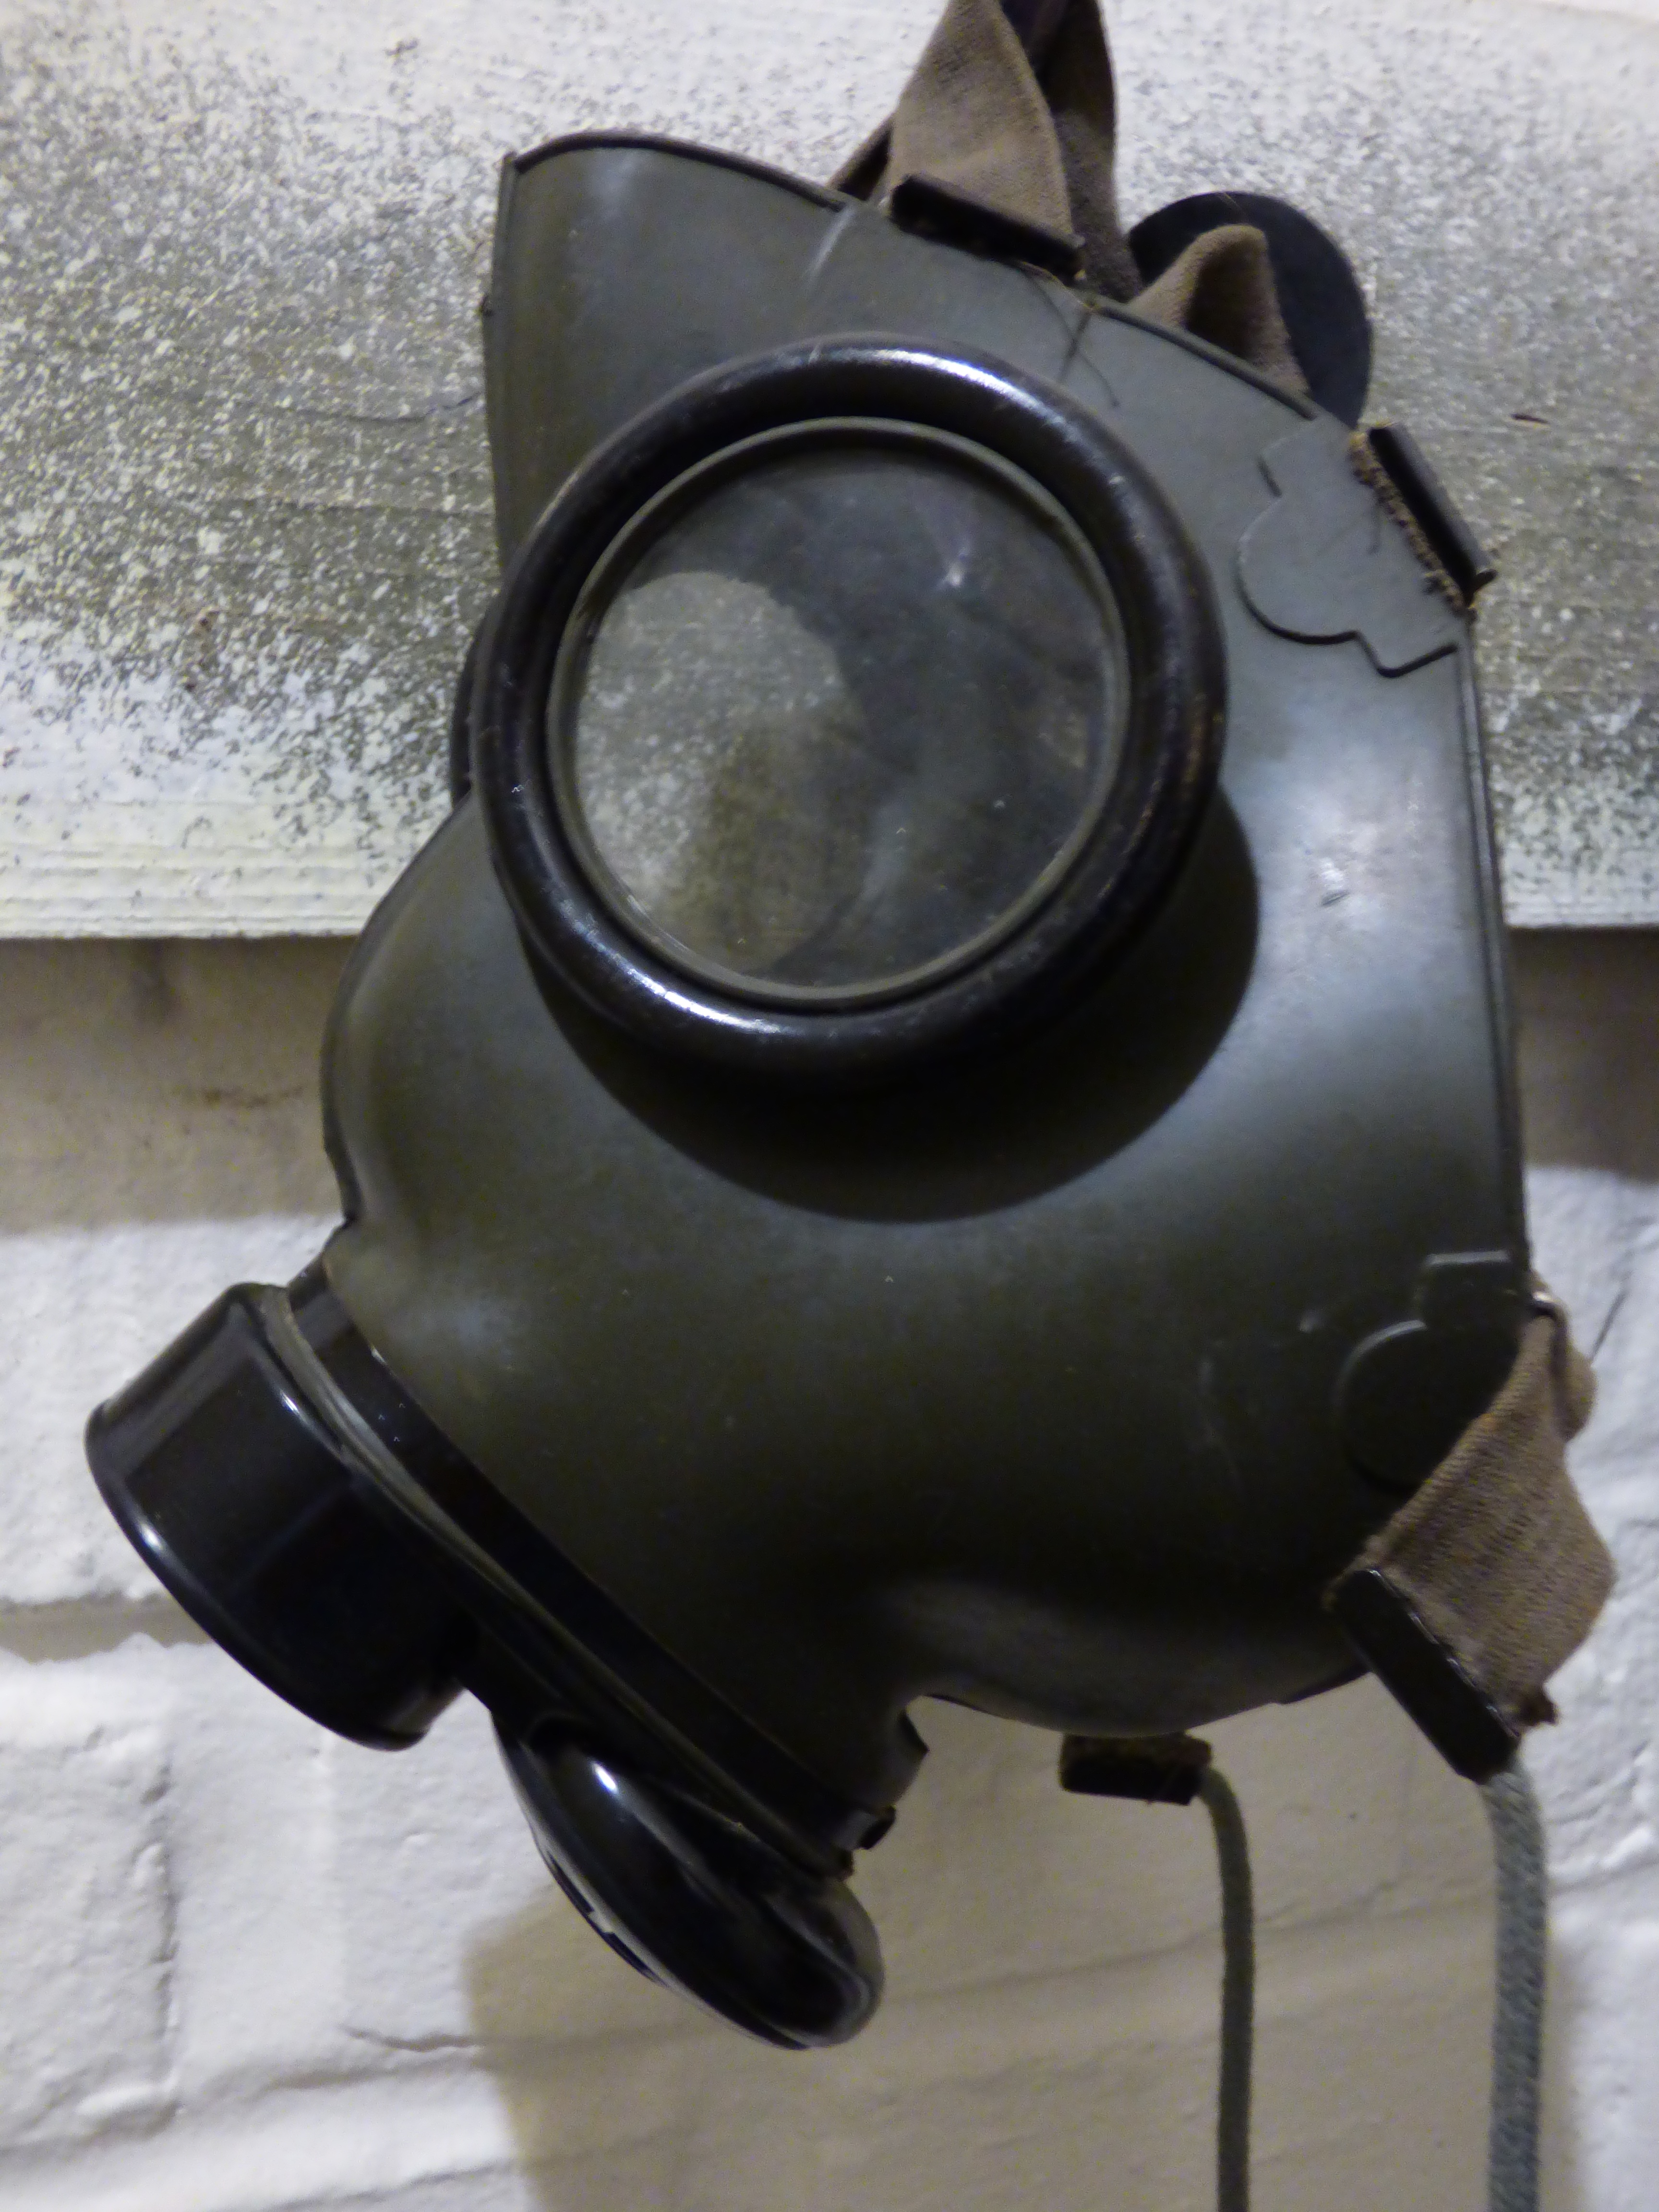
clothing, lighting, headgear, mask, gas mask, gas, destruction, filter, oxygen, costume, pollution, apocalypse, virus, ebola, the military, the war, the destruction of the, the protective, postapokaliptyka, postapokalipsa, the infection, absorber, postapo, militaria, personal protective equipment